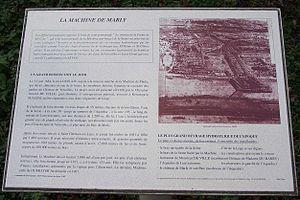
Panneau d'information sur la Machine de Marly, chemin de la Machine au village de Voisins à Louveciennes (Yvelines, France)